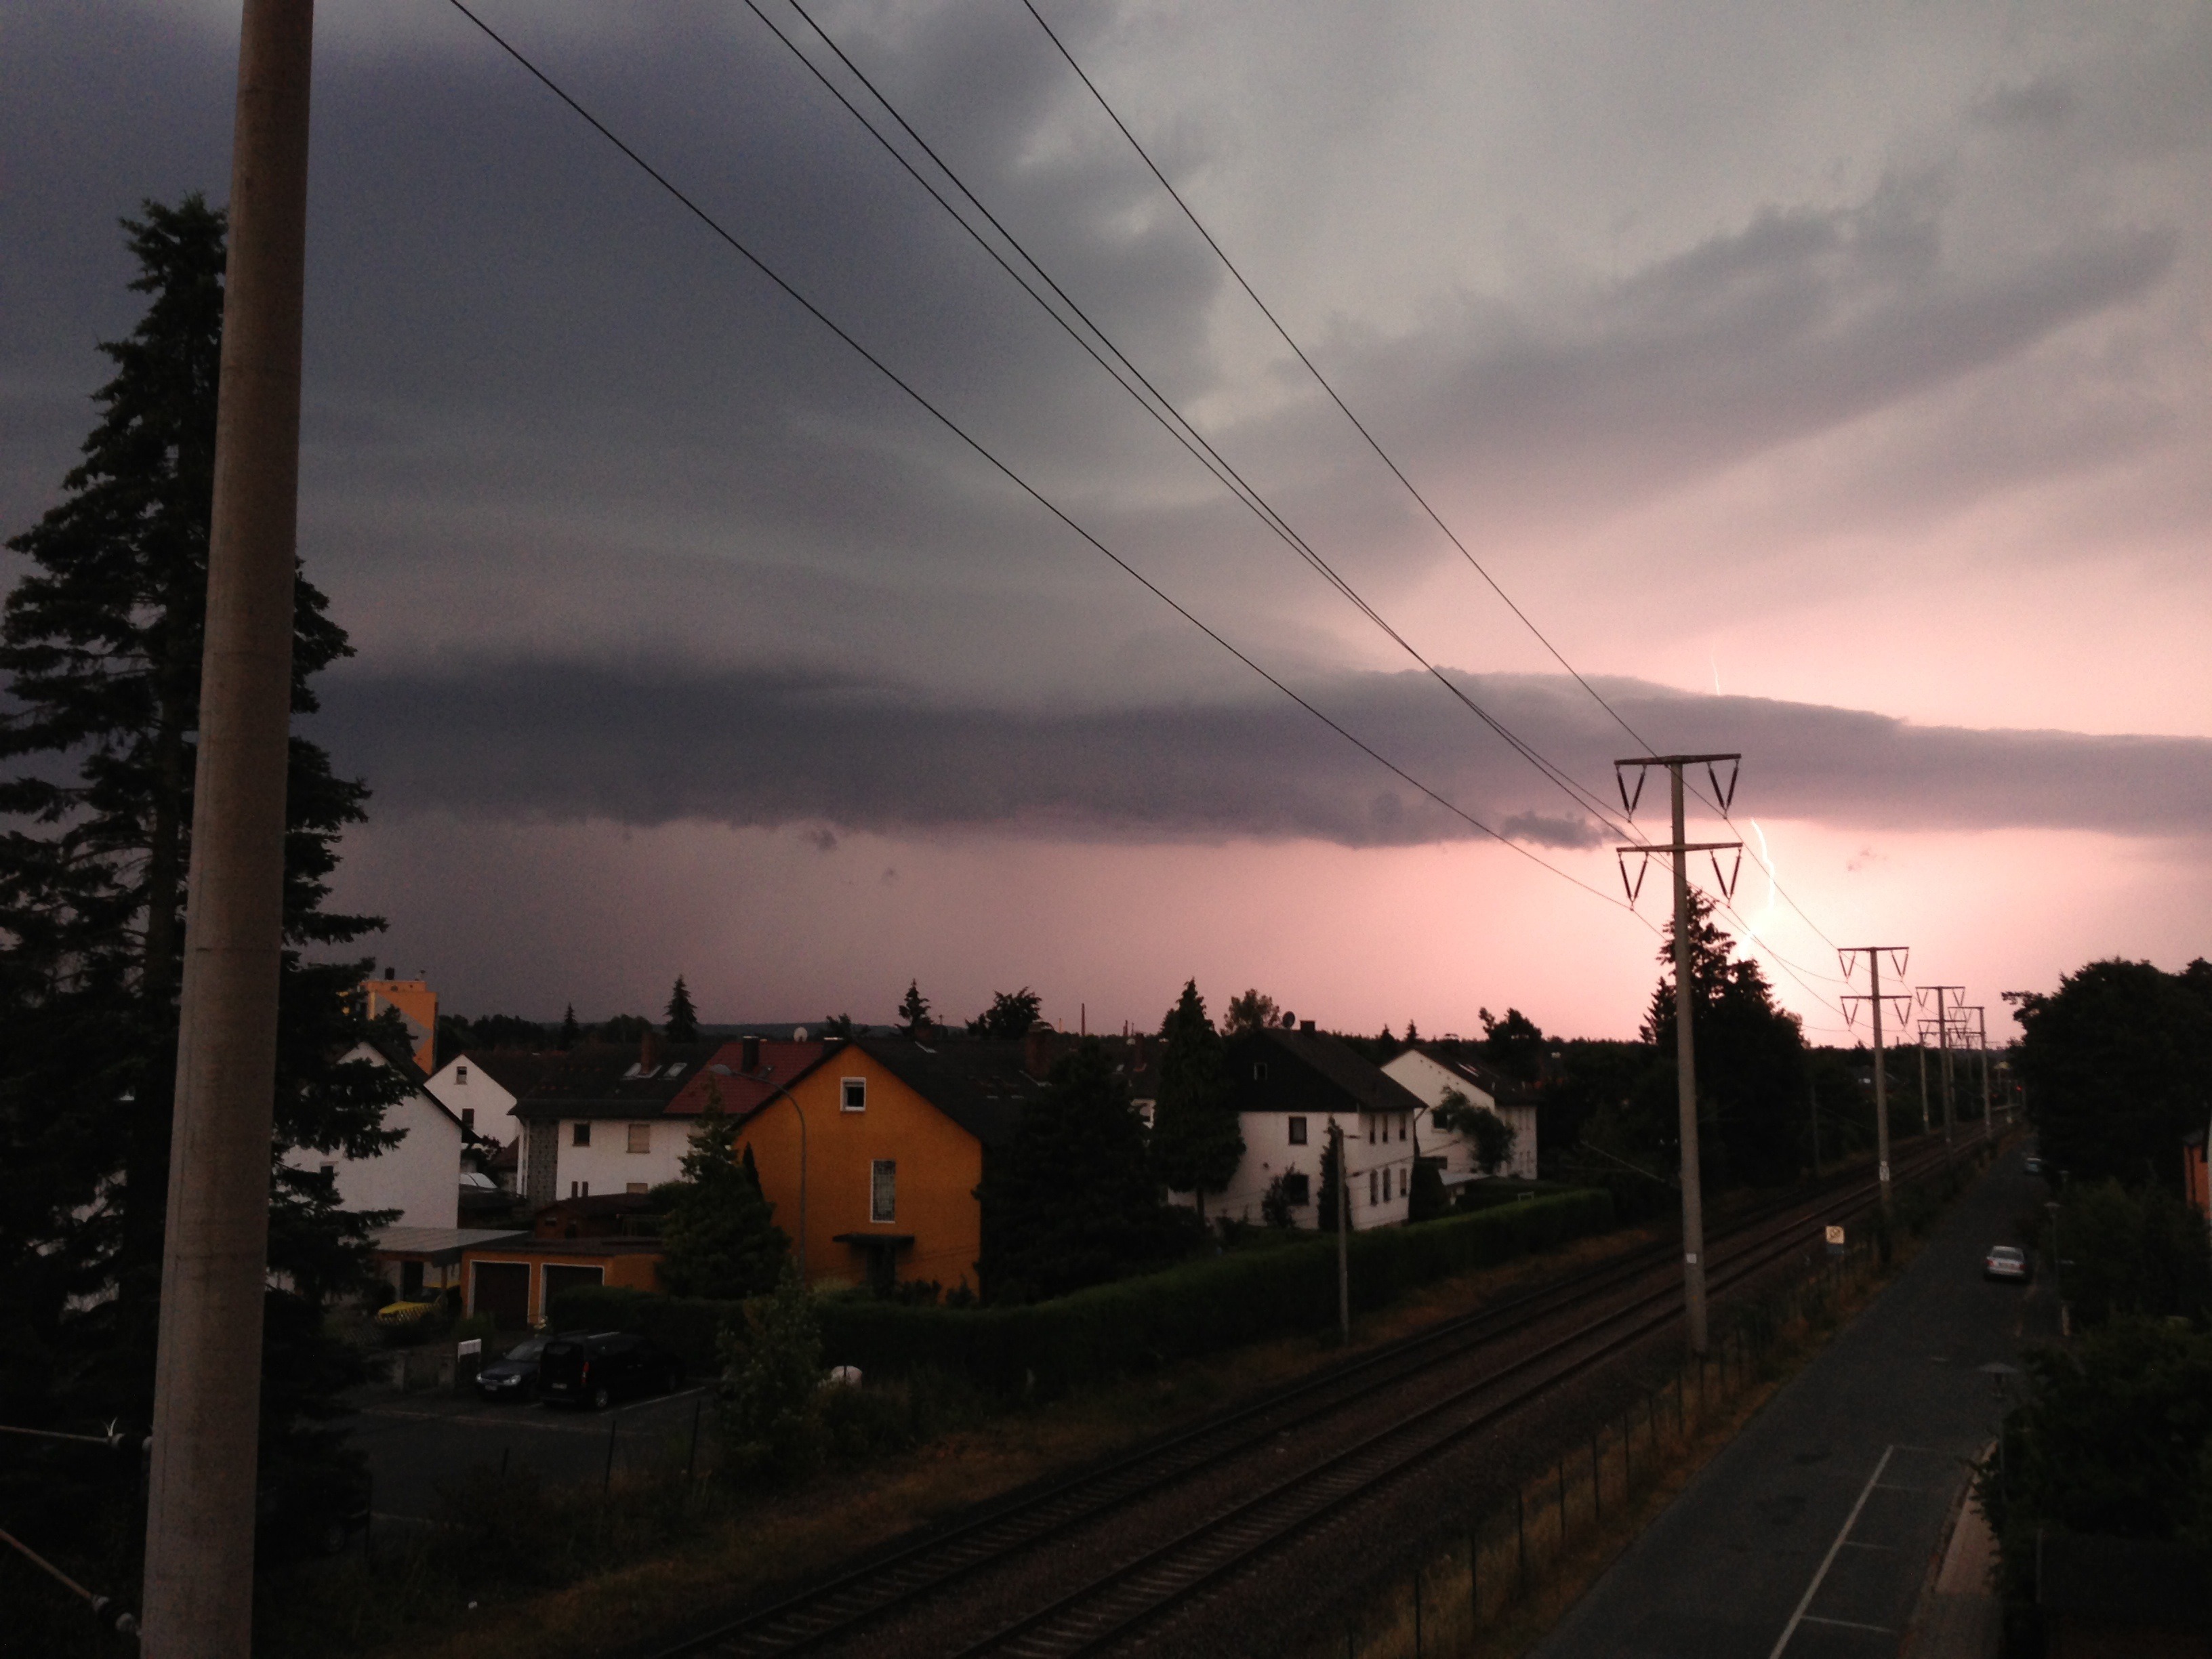
cloud, sky, track, sunset, morning, dawn, dusk, transport, evening, weather, electricity, flash, clouds, thunderstorm